Rupert Brooke

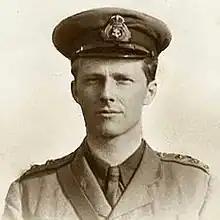
Rupert Brooke as an officer in 1914

As part of his recuperation, Brooke toured the United States and Canada to write travel diaries for "The Westminster Gazette". He took the long way home, sailing across the Pacific and staying some months in the South Seas. Much later it was revealed that he may have fathered a daughter with a Tahitian woman named Taatamata with whom he seems to have enjoyed his most complete emotional relationship. Many more people were in love with him. Brooke was romantically involved with the artist Phyllis Gardner and the actress Cathleen Nesbitt, and was once engaged to Noël Olivier, whom he met, when she was aged 15, at the progressive Bedales School.